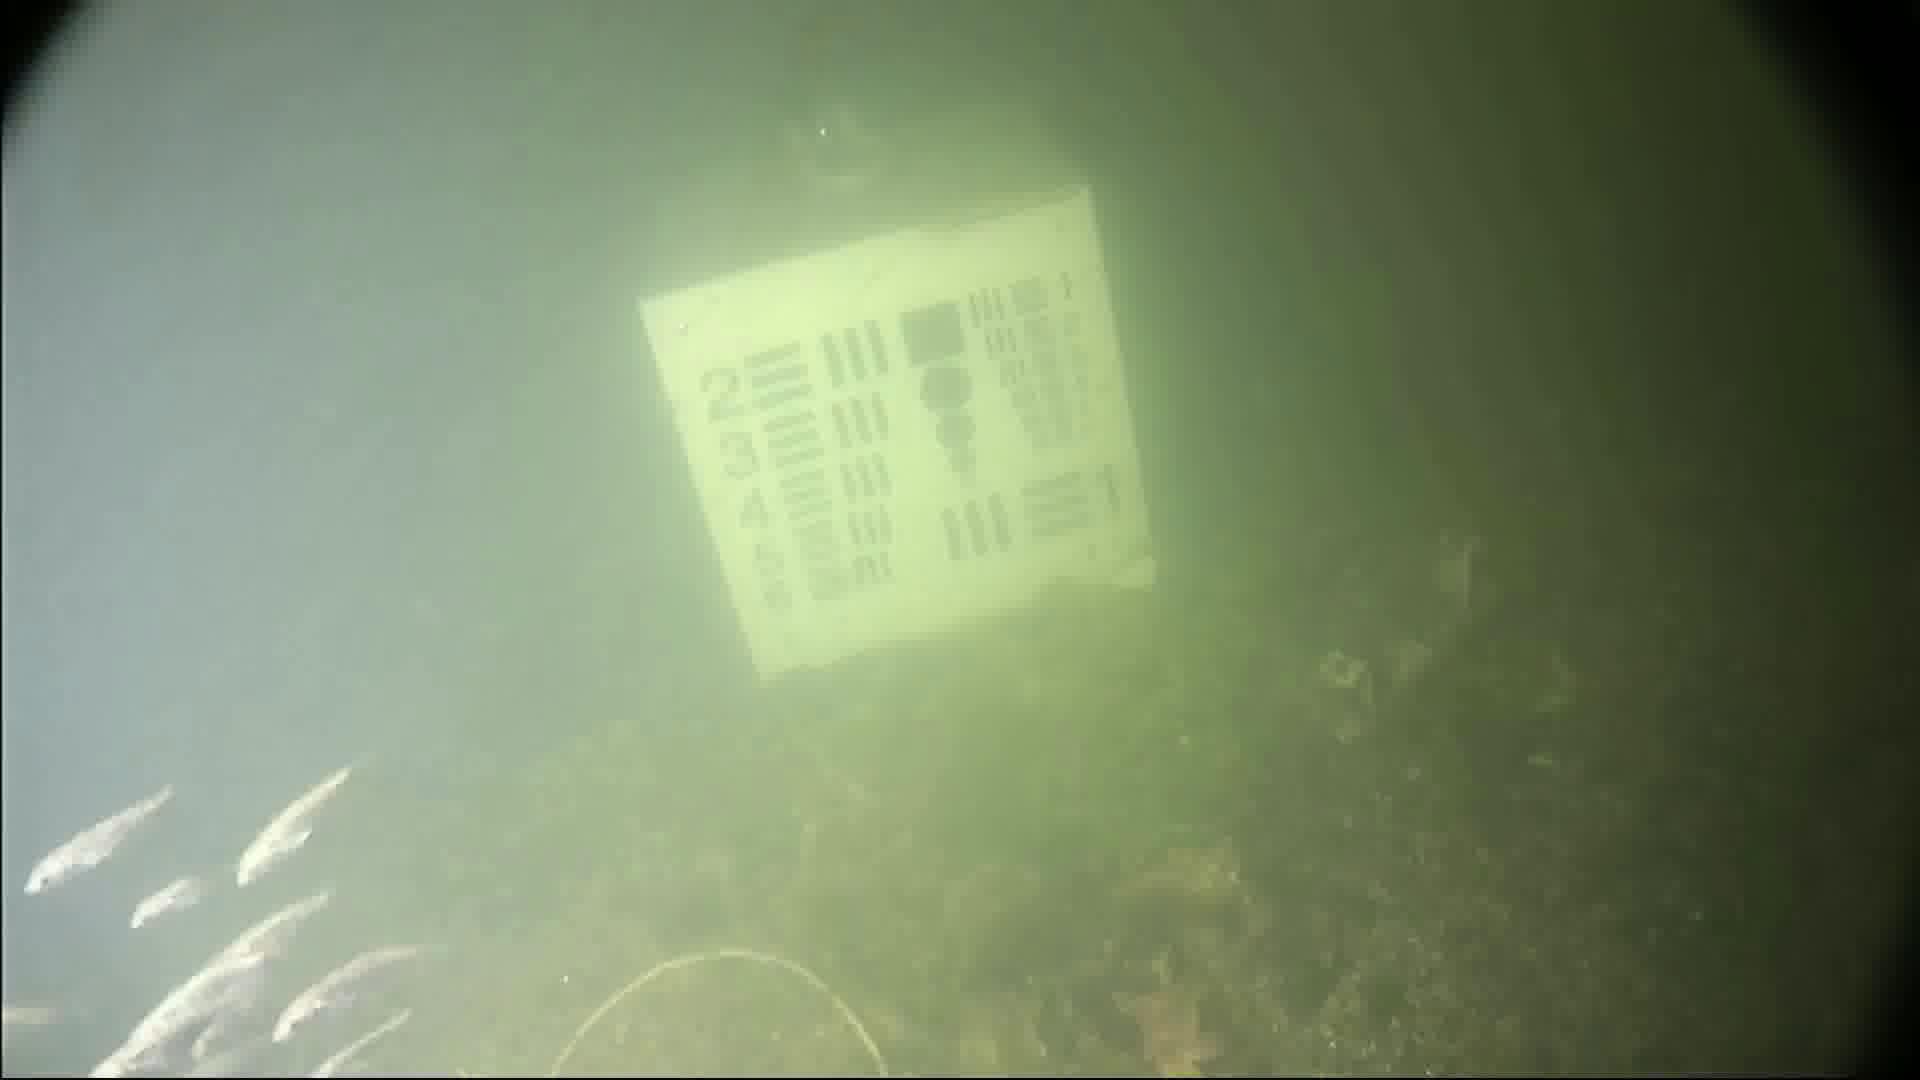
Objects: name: small_fish